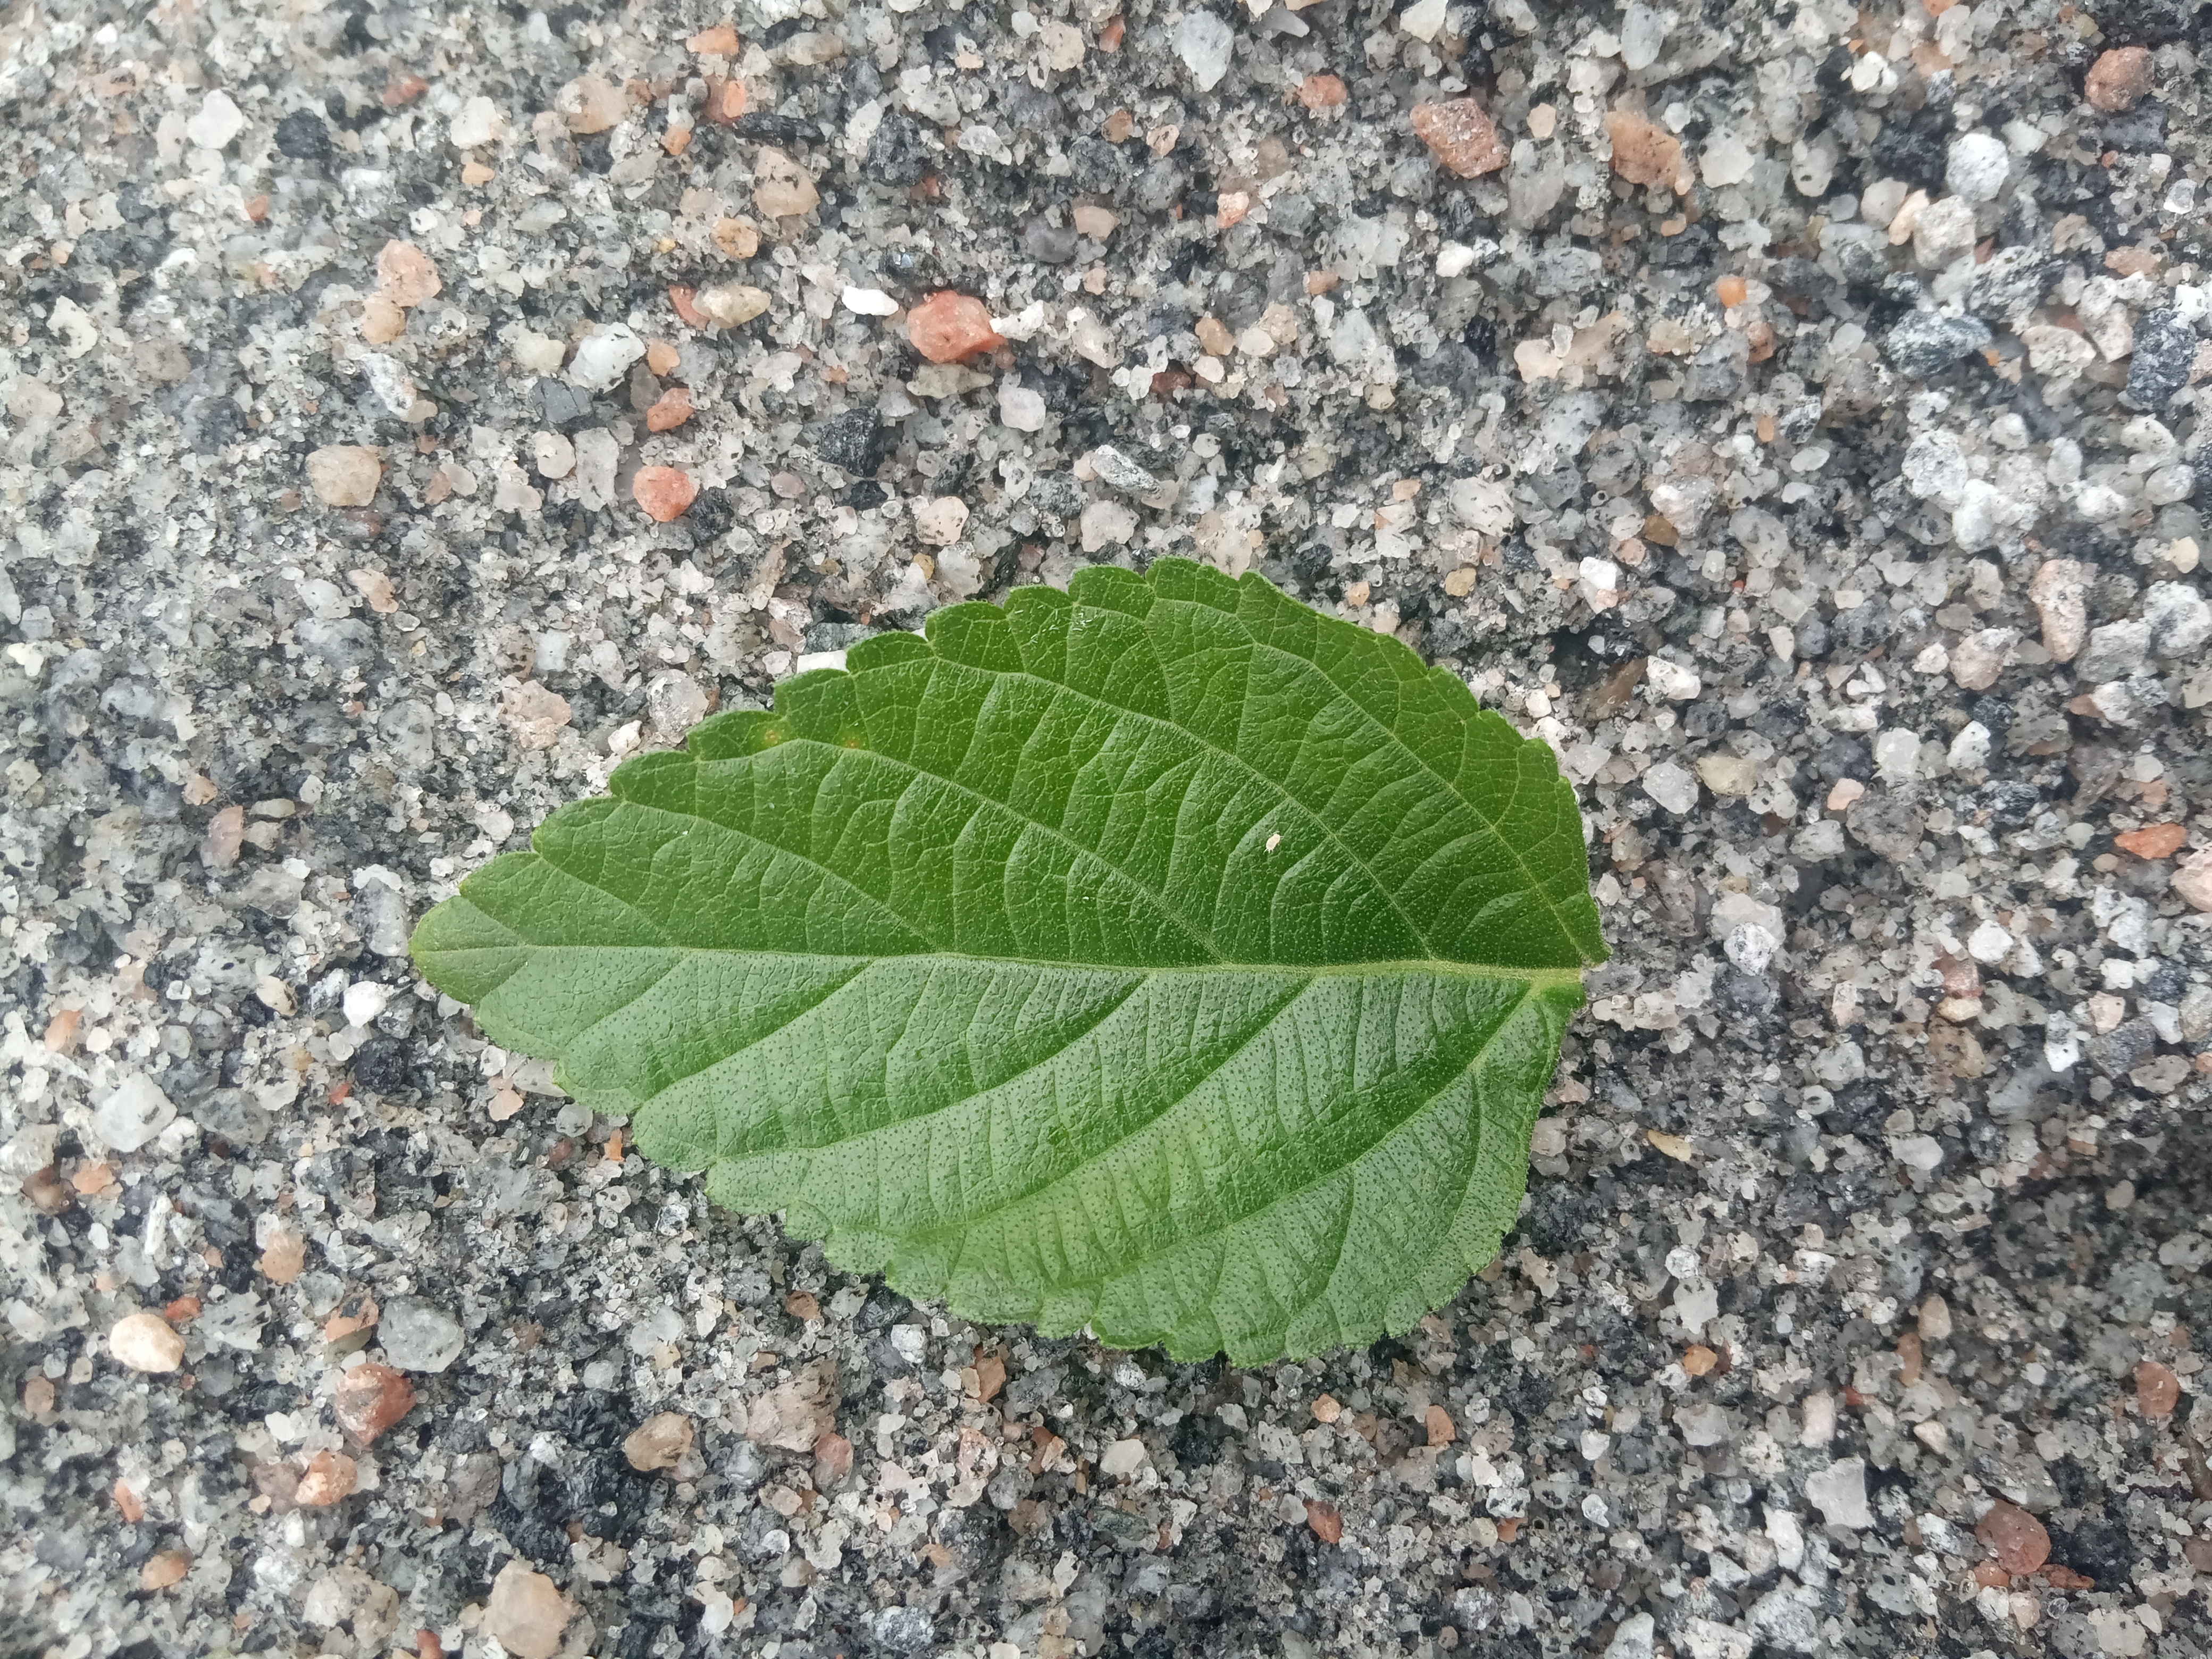
Plant: Lantana